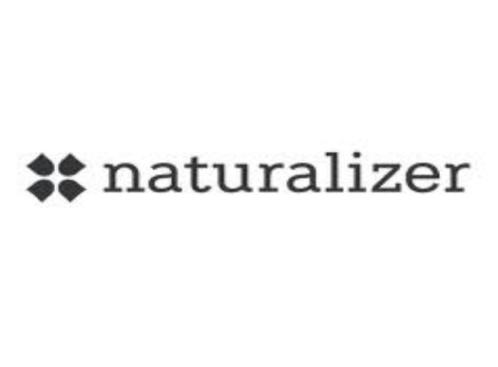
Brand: naturalizer-2
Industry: Clothes